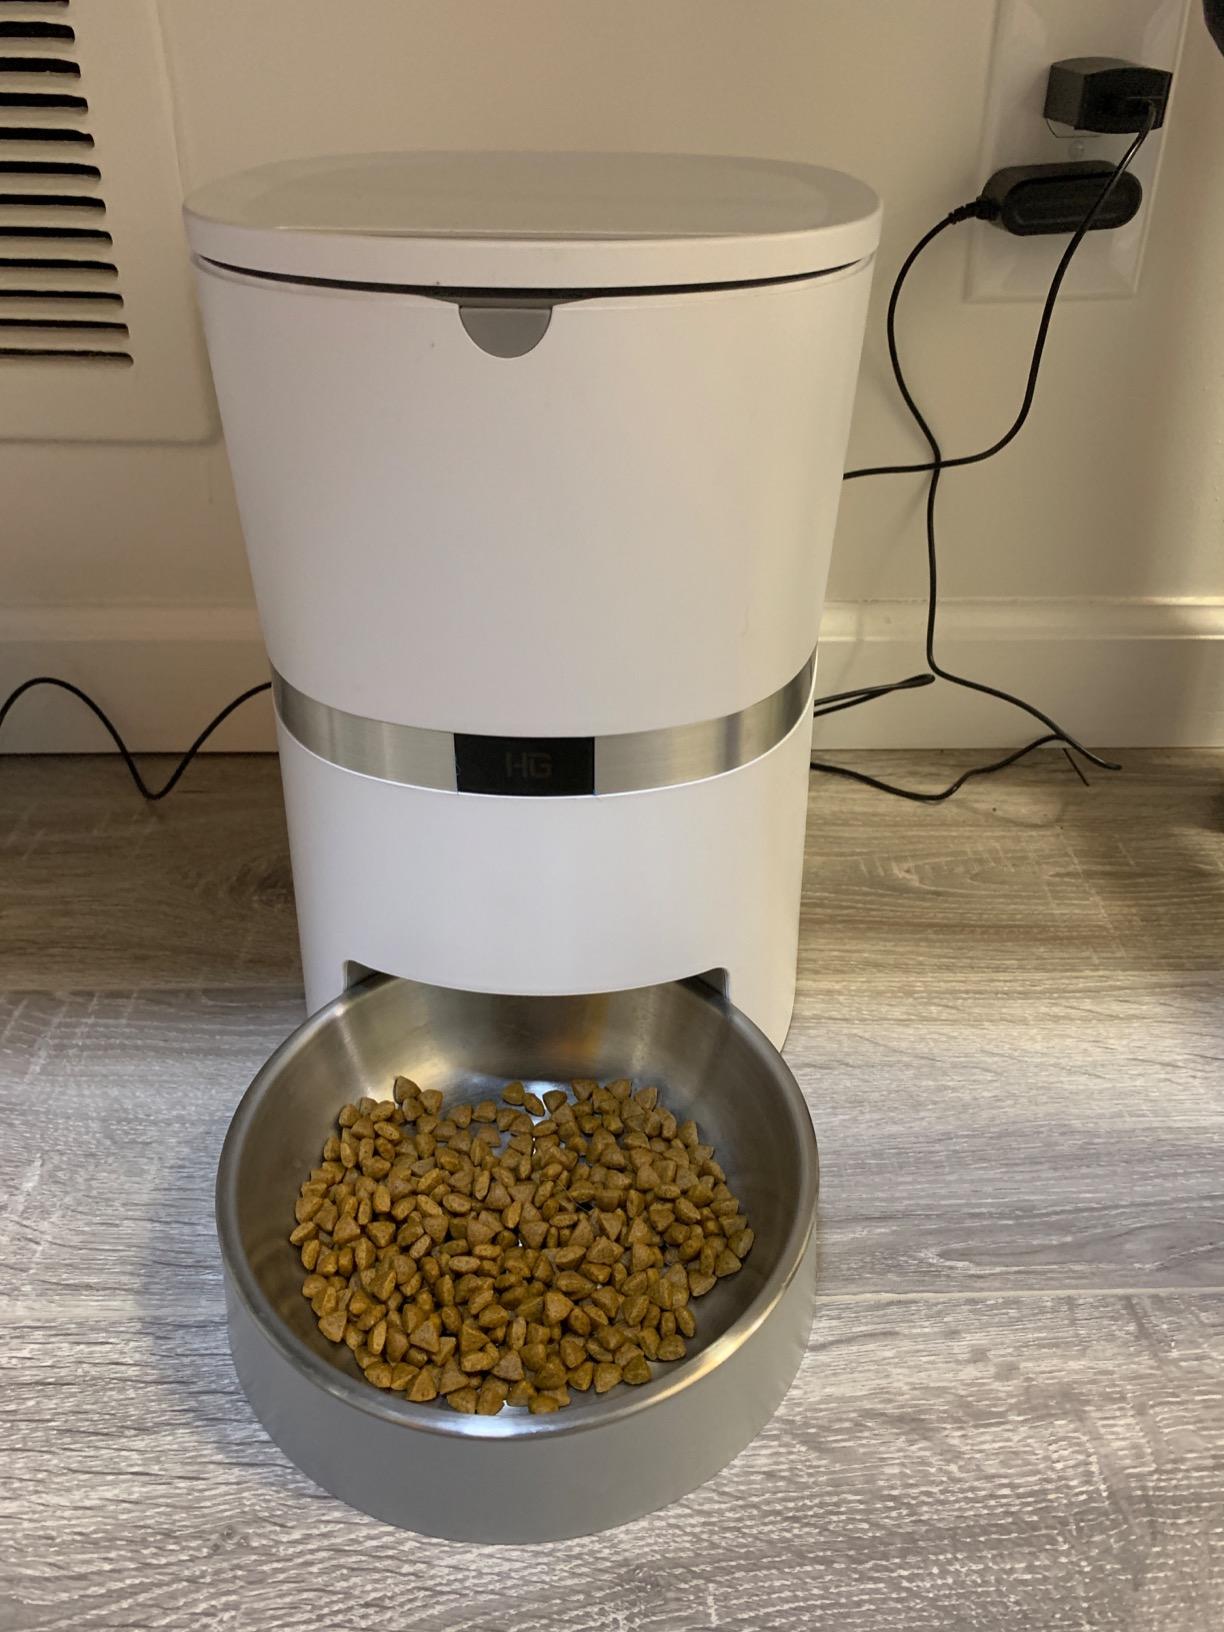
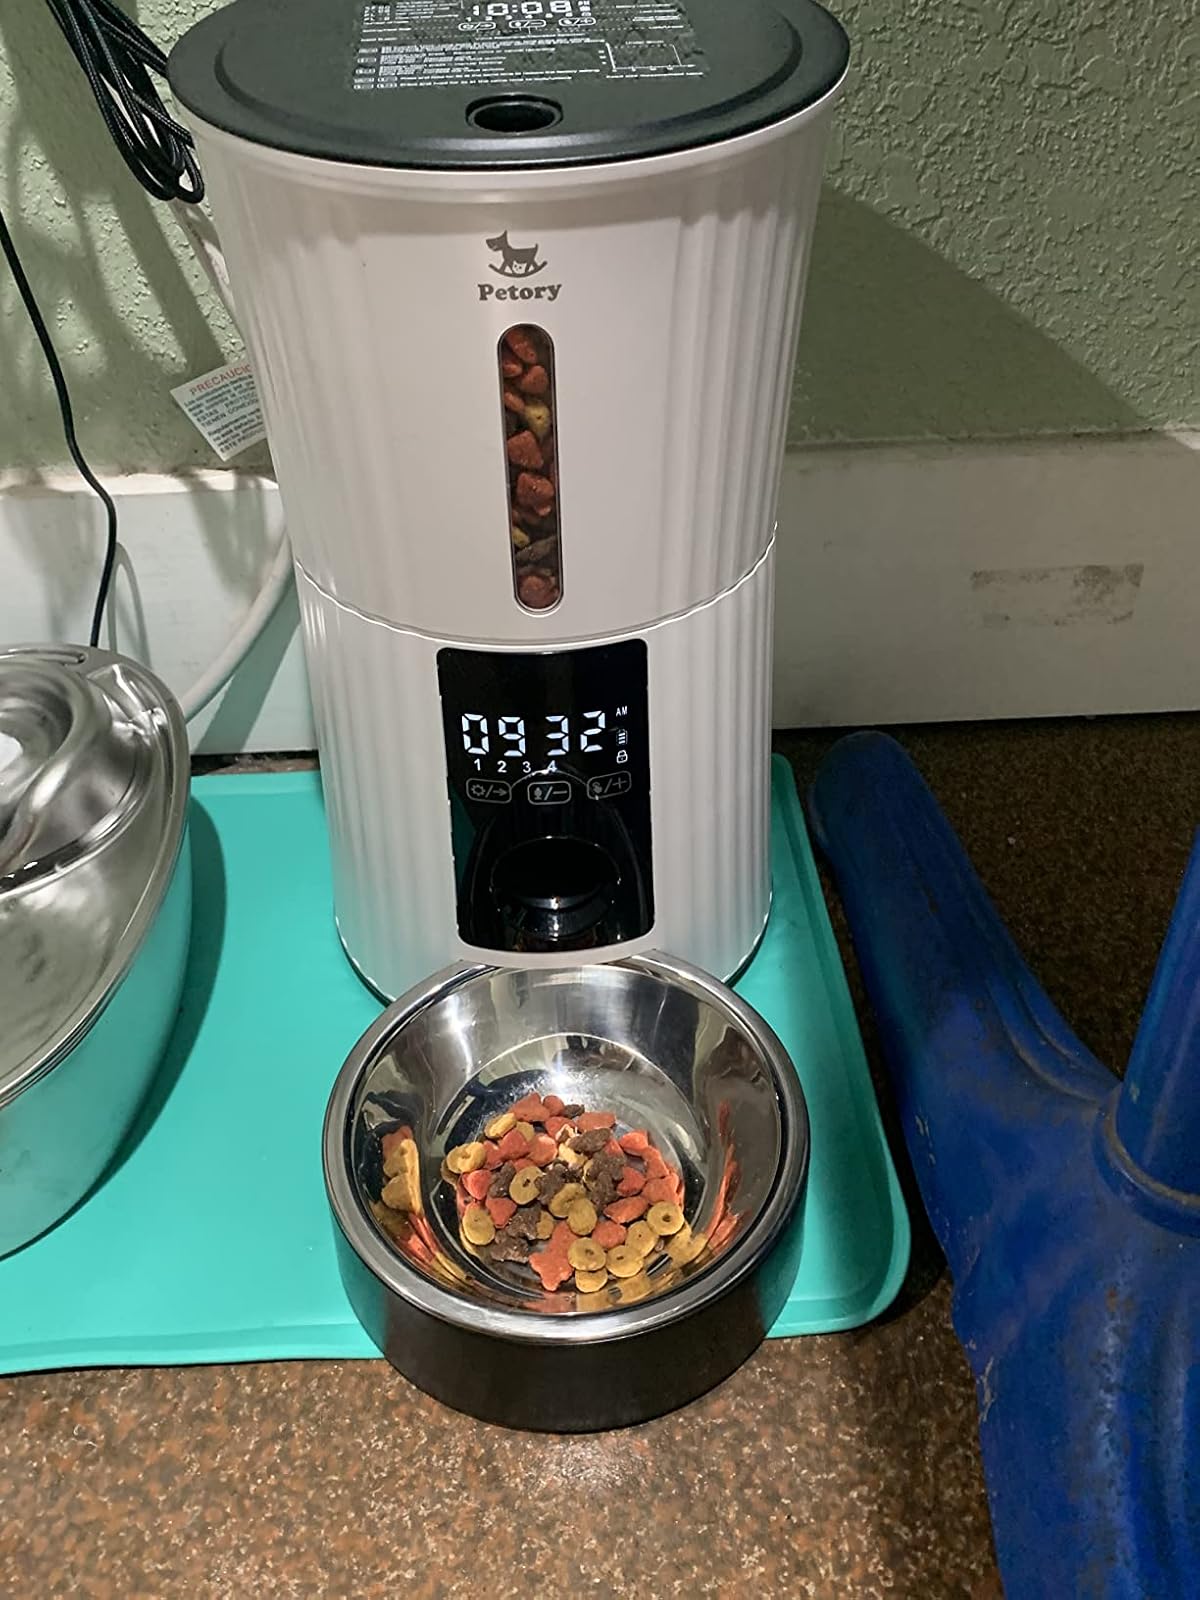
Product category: items_feeder
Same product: no